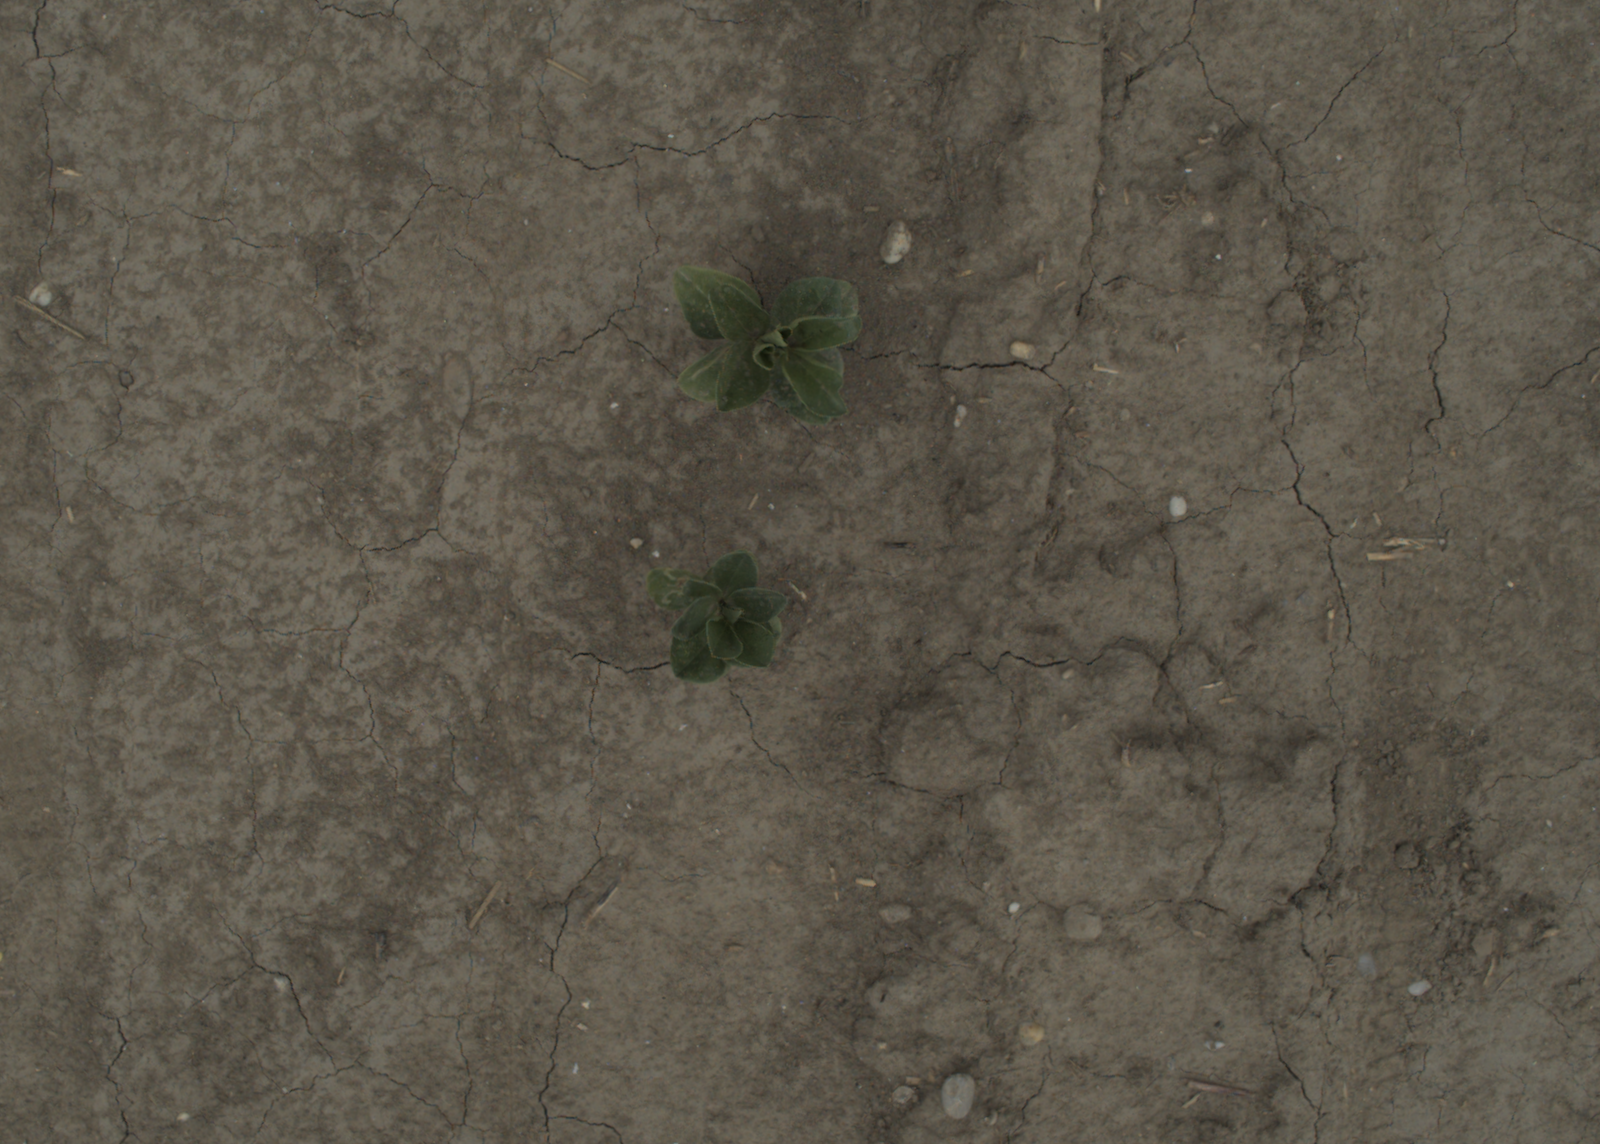
Capture date: 05.07.2021 13:28:22
Weather: cloudy
Wind: medium
Seeding date: 08.06.2021
Plant canopy height (mm): 961